Bank of the Philippine Islands

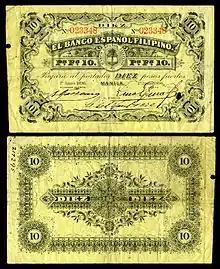
El Banco Español-Filipino, 10 pesos bank note (1896)

The Bank of the Philippine Islands (";" "," commonly known as BPI) is a universal bank in the Philippines. It is the oldest bank in both the Philippines and Southeast Asia. It is the fourth largest bank in terms of assets, the second largest bank in terms of market capitalization, and one of the most profitable banks in the Philippines.